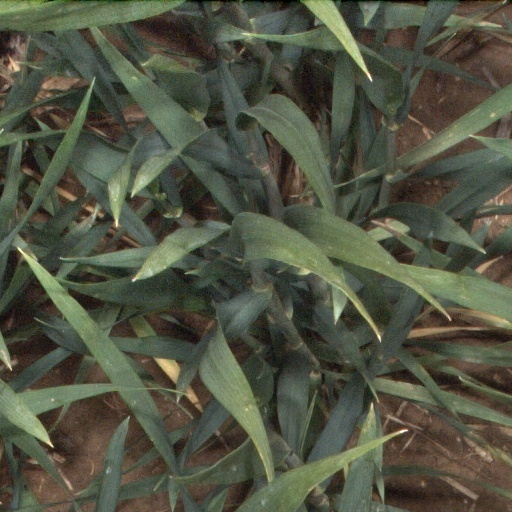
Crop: wheat